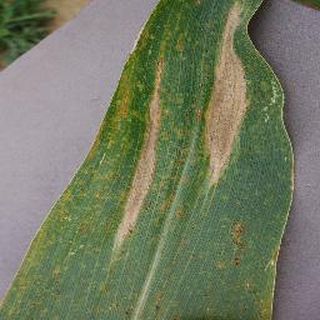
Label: corn_northern_leaf_blight